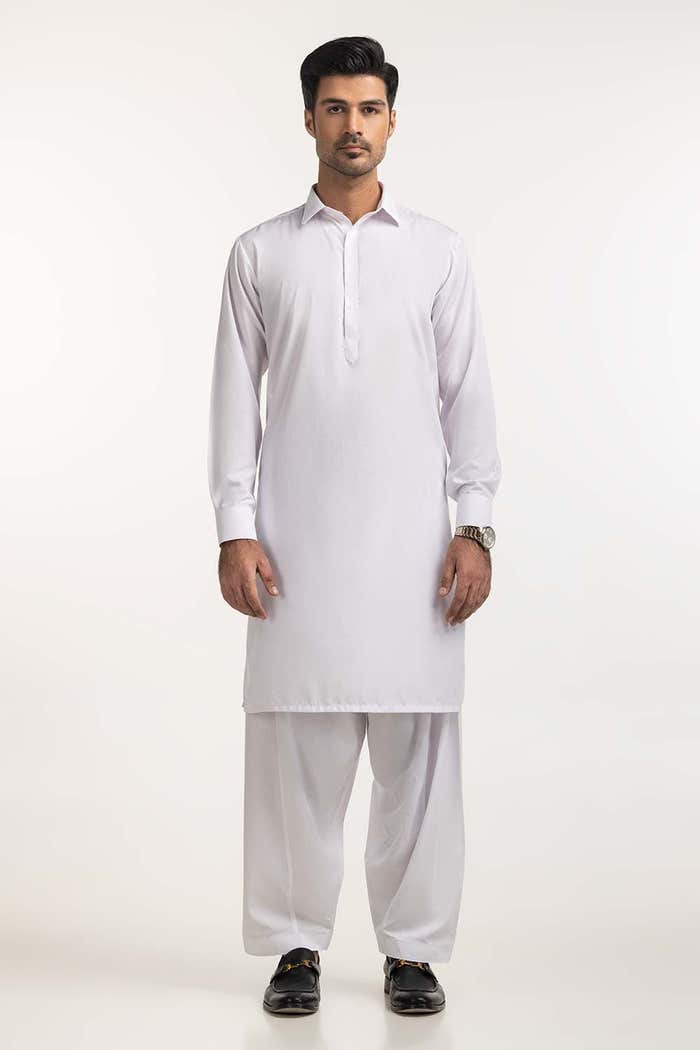
white kurta pajamas